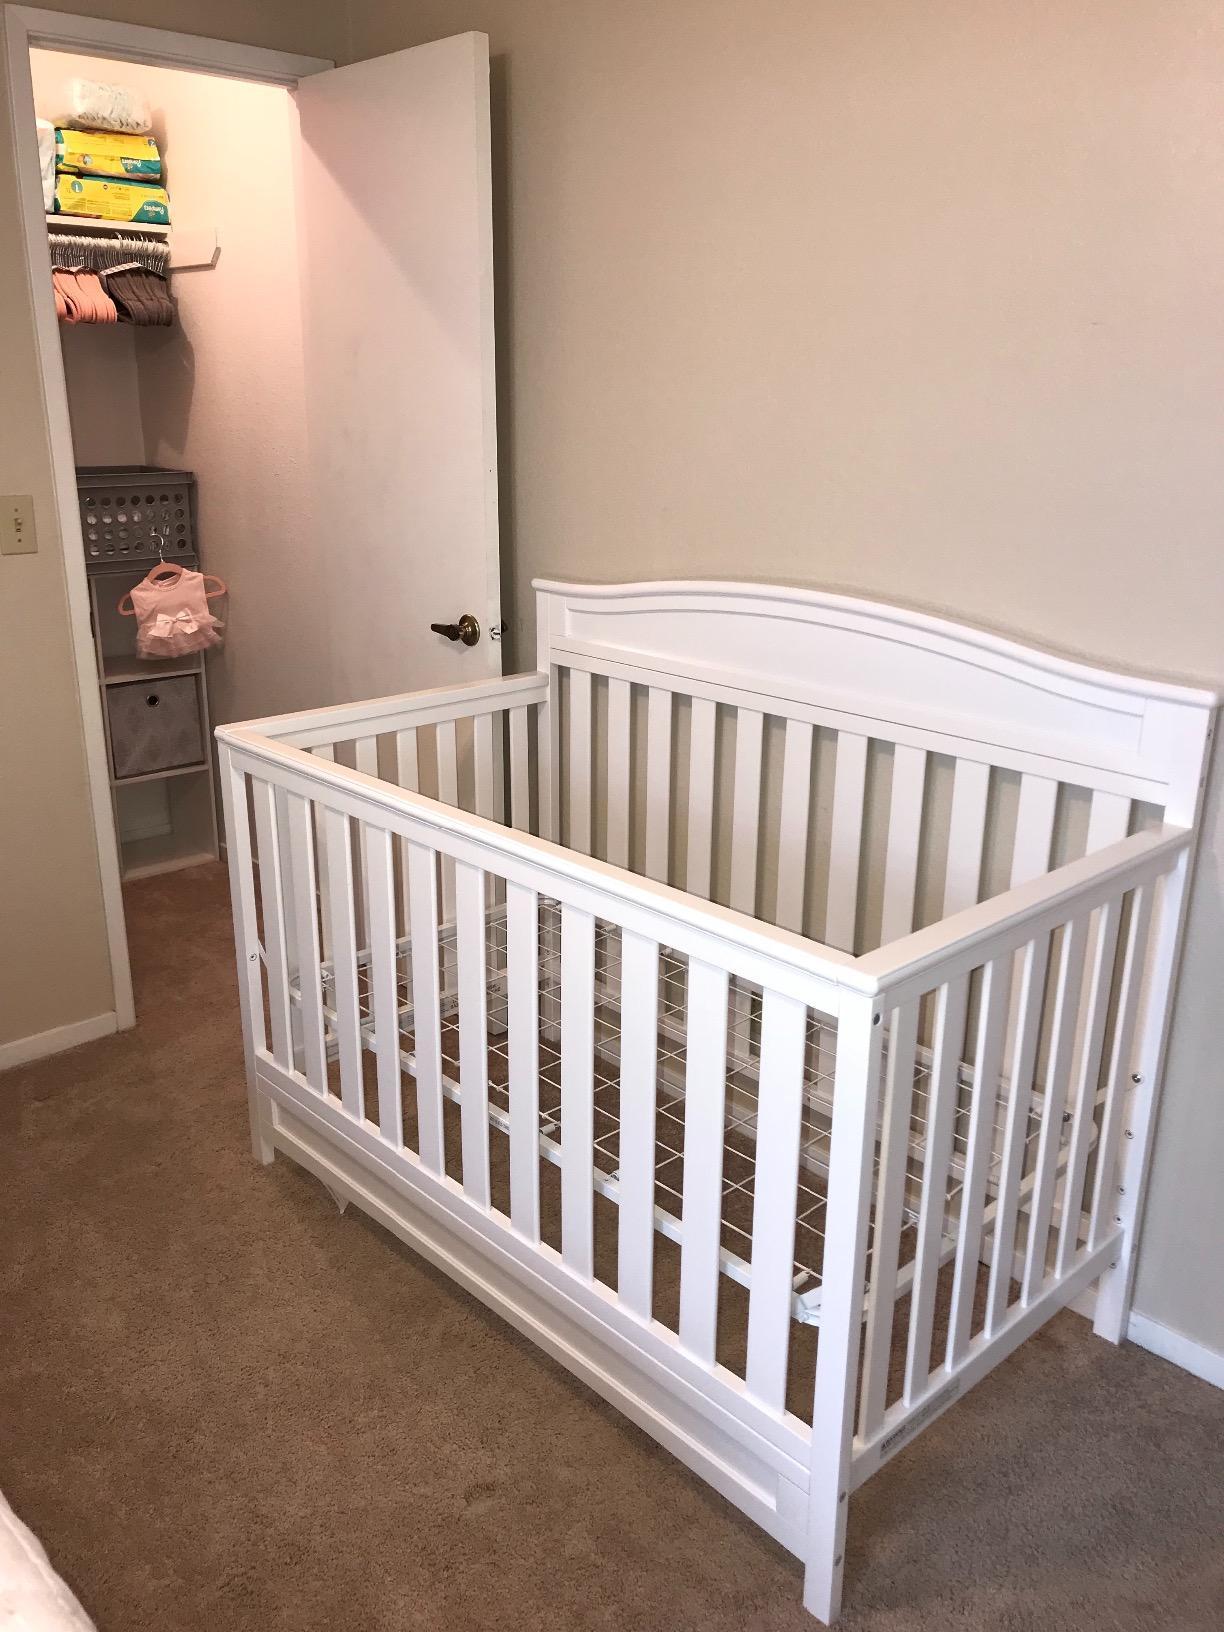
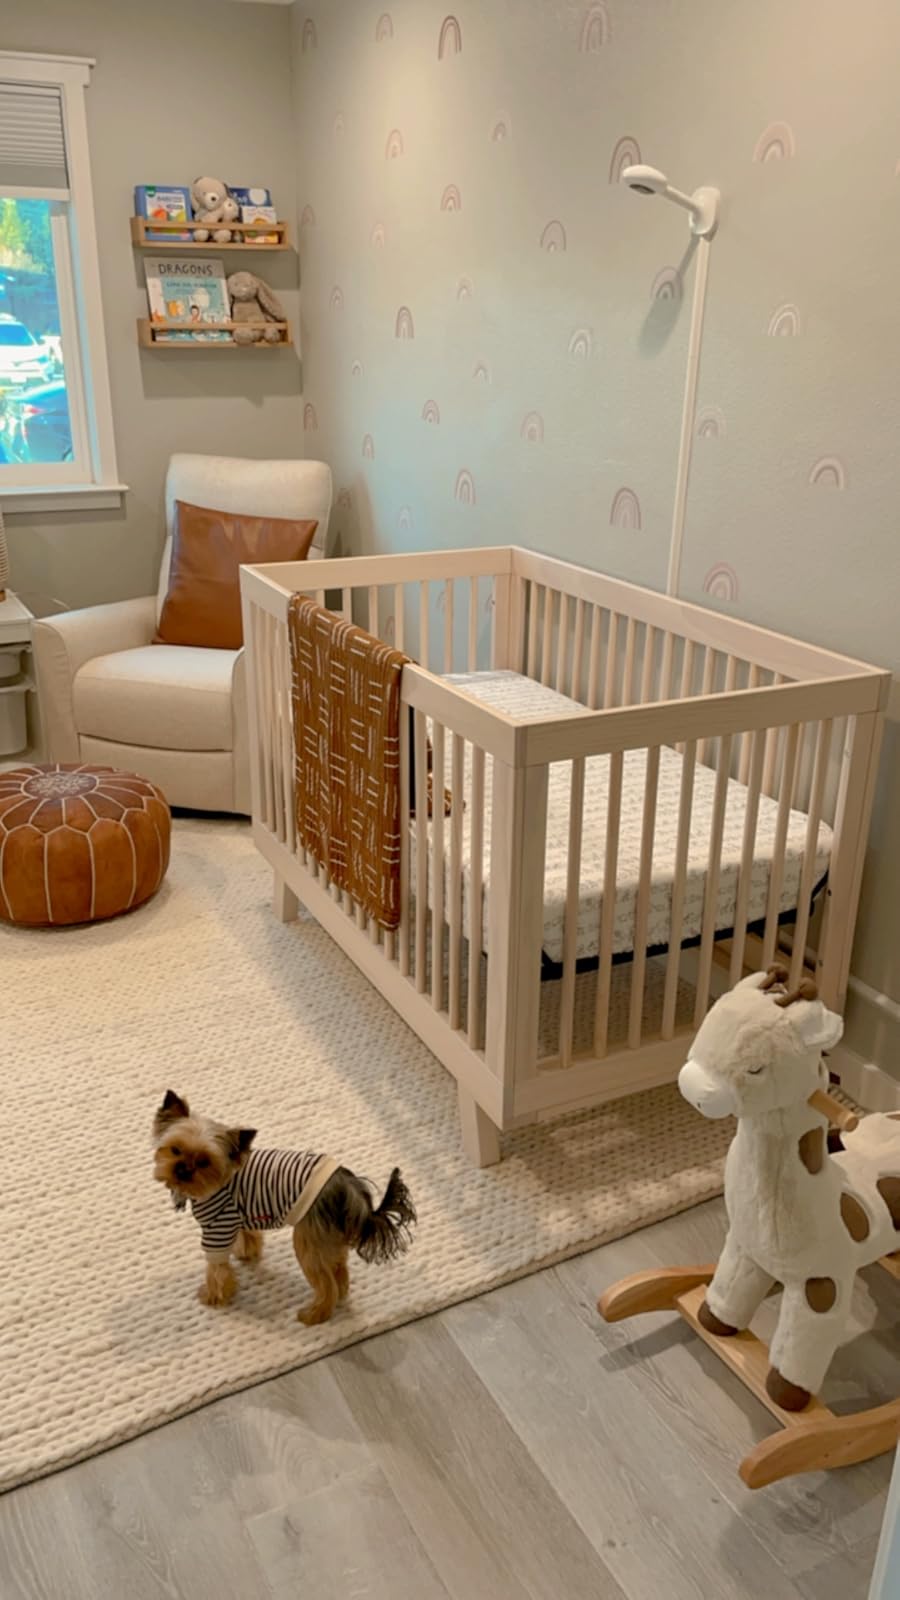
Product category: products_crib
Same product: no